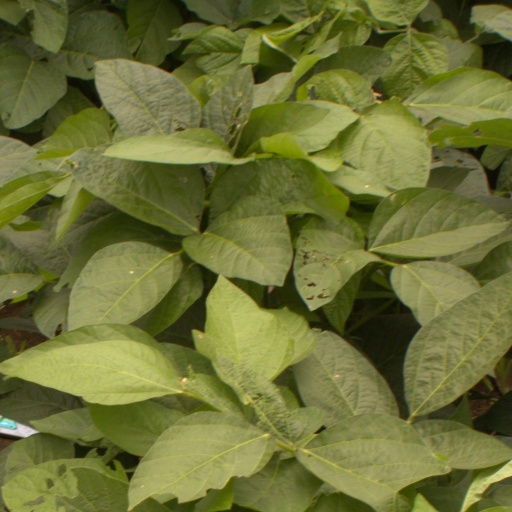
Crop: soybean